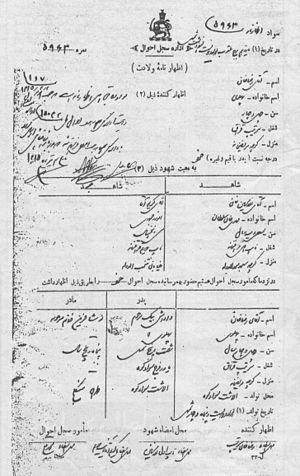
Reza Chah Pahlavi, aussi écrit Rizā Shāh Pahlevi ou plus rarement Reza Iᵉʳ, Reza Chah Iᵉʳ ou Pahlavi Iᵉʳ, né à Alasht le 15 mars 1878 et mort à Johannesburg le 26 juillet 1944, est l'empereur de Perse de 1925 à 1941 et le fondateur de la dynastie Pahlavi. À différentes époques, il est également connu sous les noms de Reza Pahlavan, Reza Savad-Koohi, Reza Khan, Reza Khan Mir-Panj, Reza Sedar Sepah, Reza Pahlavi, ayant d’abord été militaire, chef des armées, ministre de la Guerre puis Premier ministre avant d'être empereur entre 1925 et 1941.